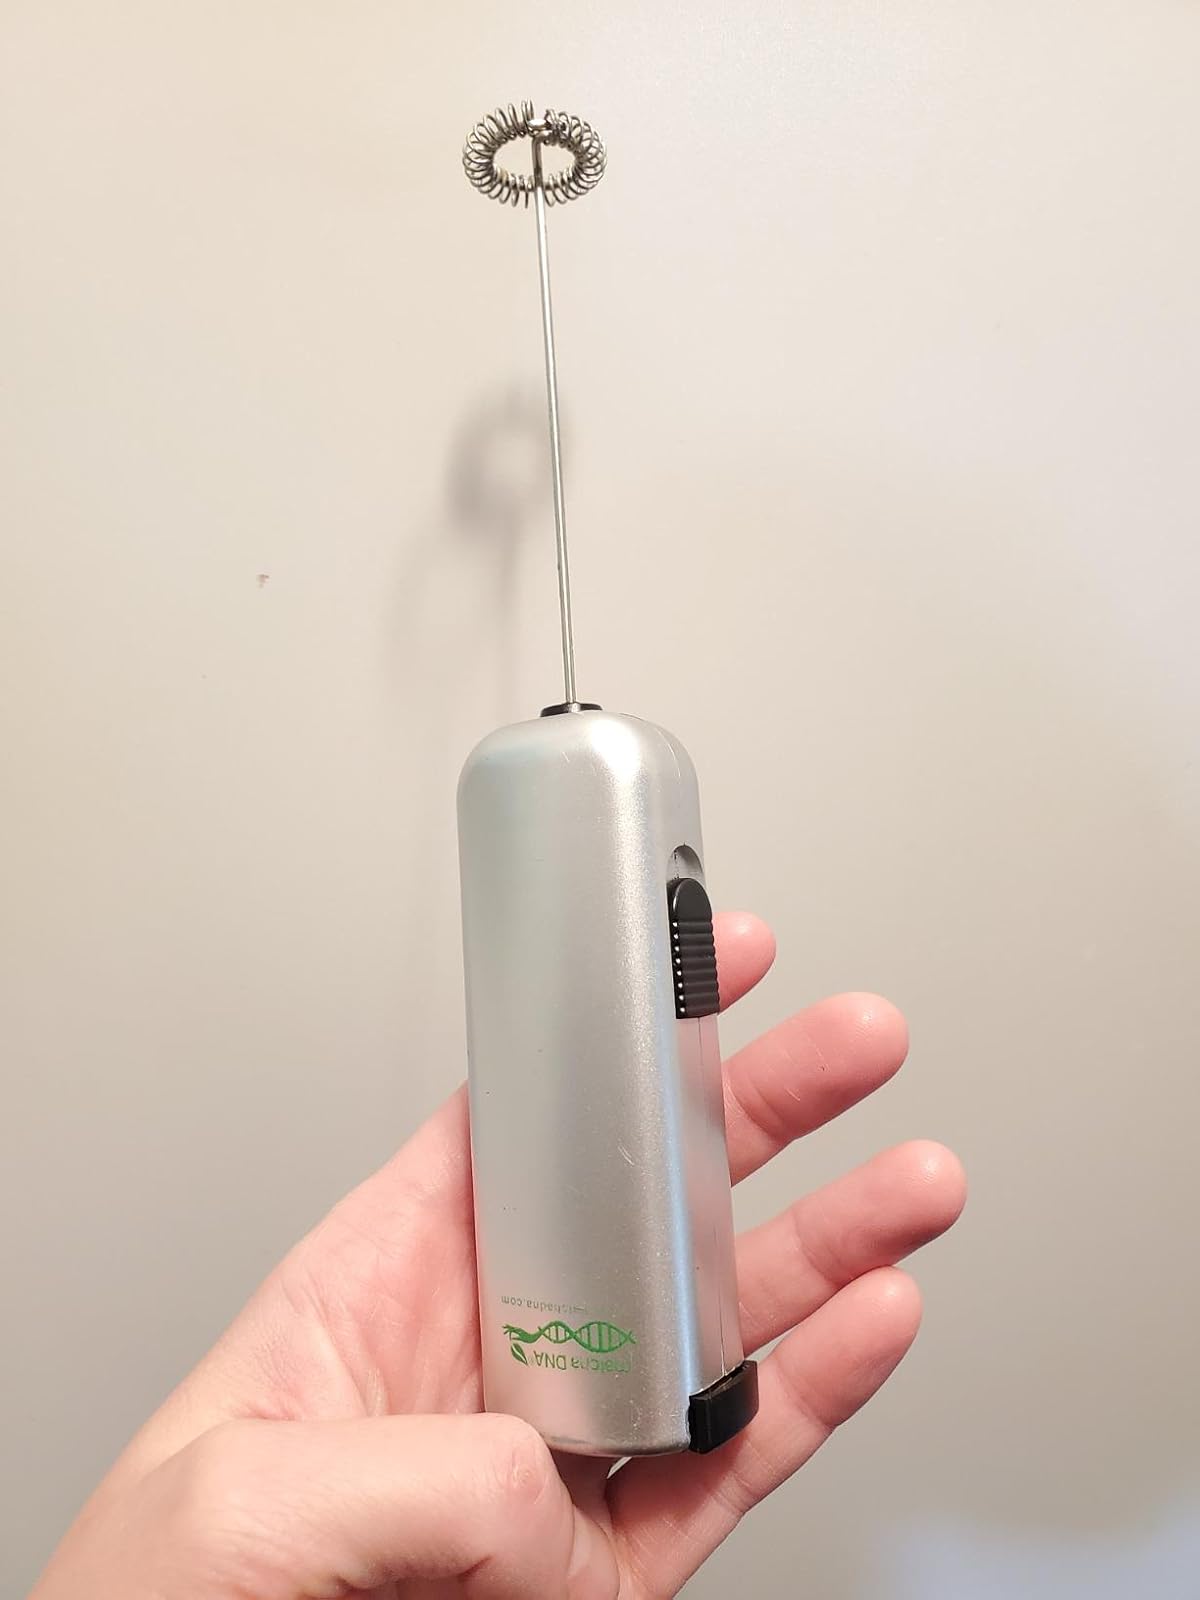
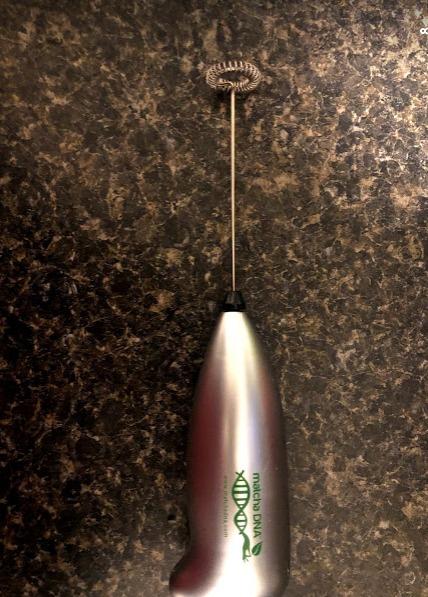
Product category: items_mixer
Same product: no